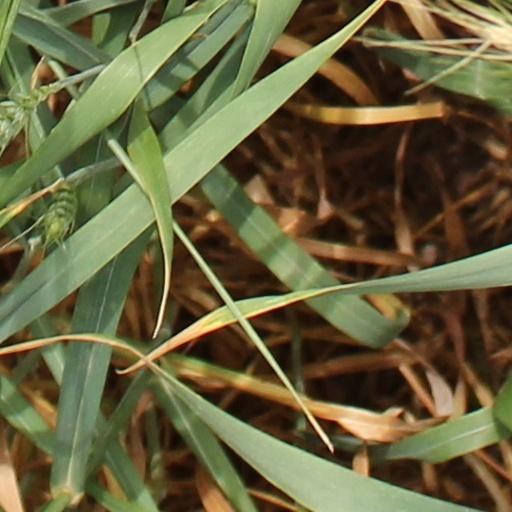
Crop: wheat